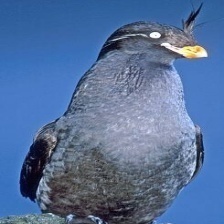
Species: CRESTED AUKLET
Scientific name: AETHIA CRISTATELLA